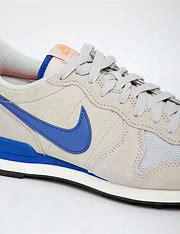
Brand: Nike
Model: Internationalist